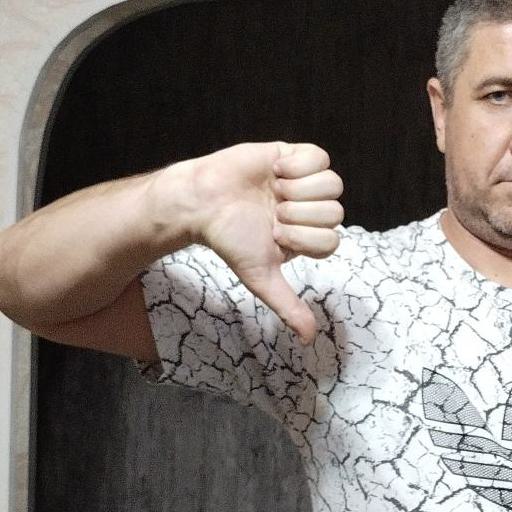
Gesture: dislike